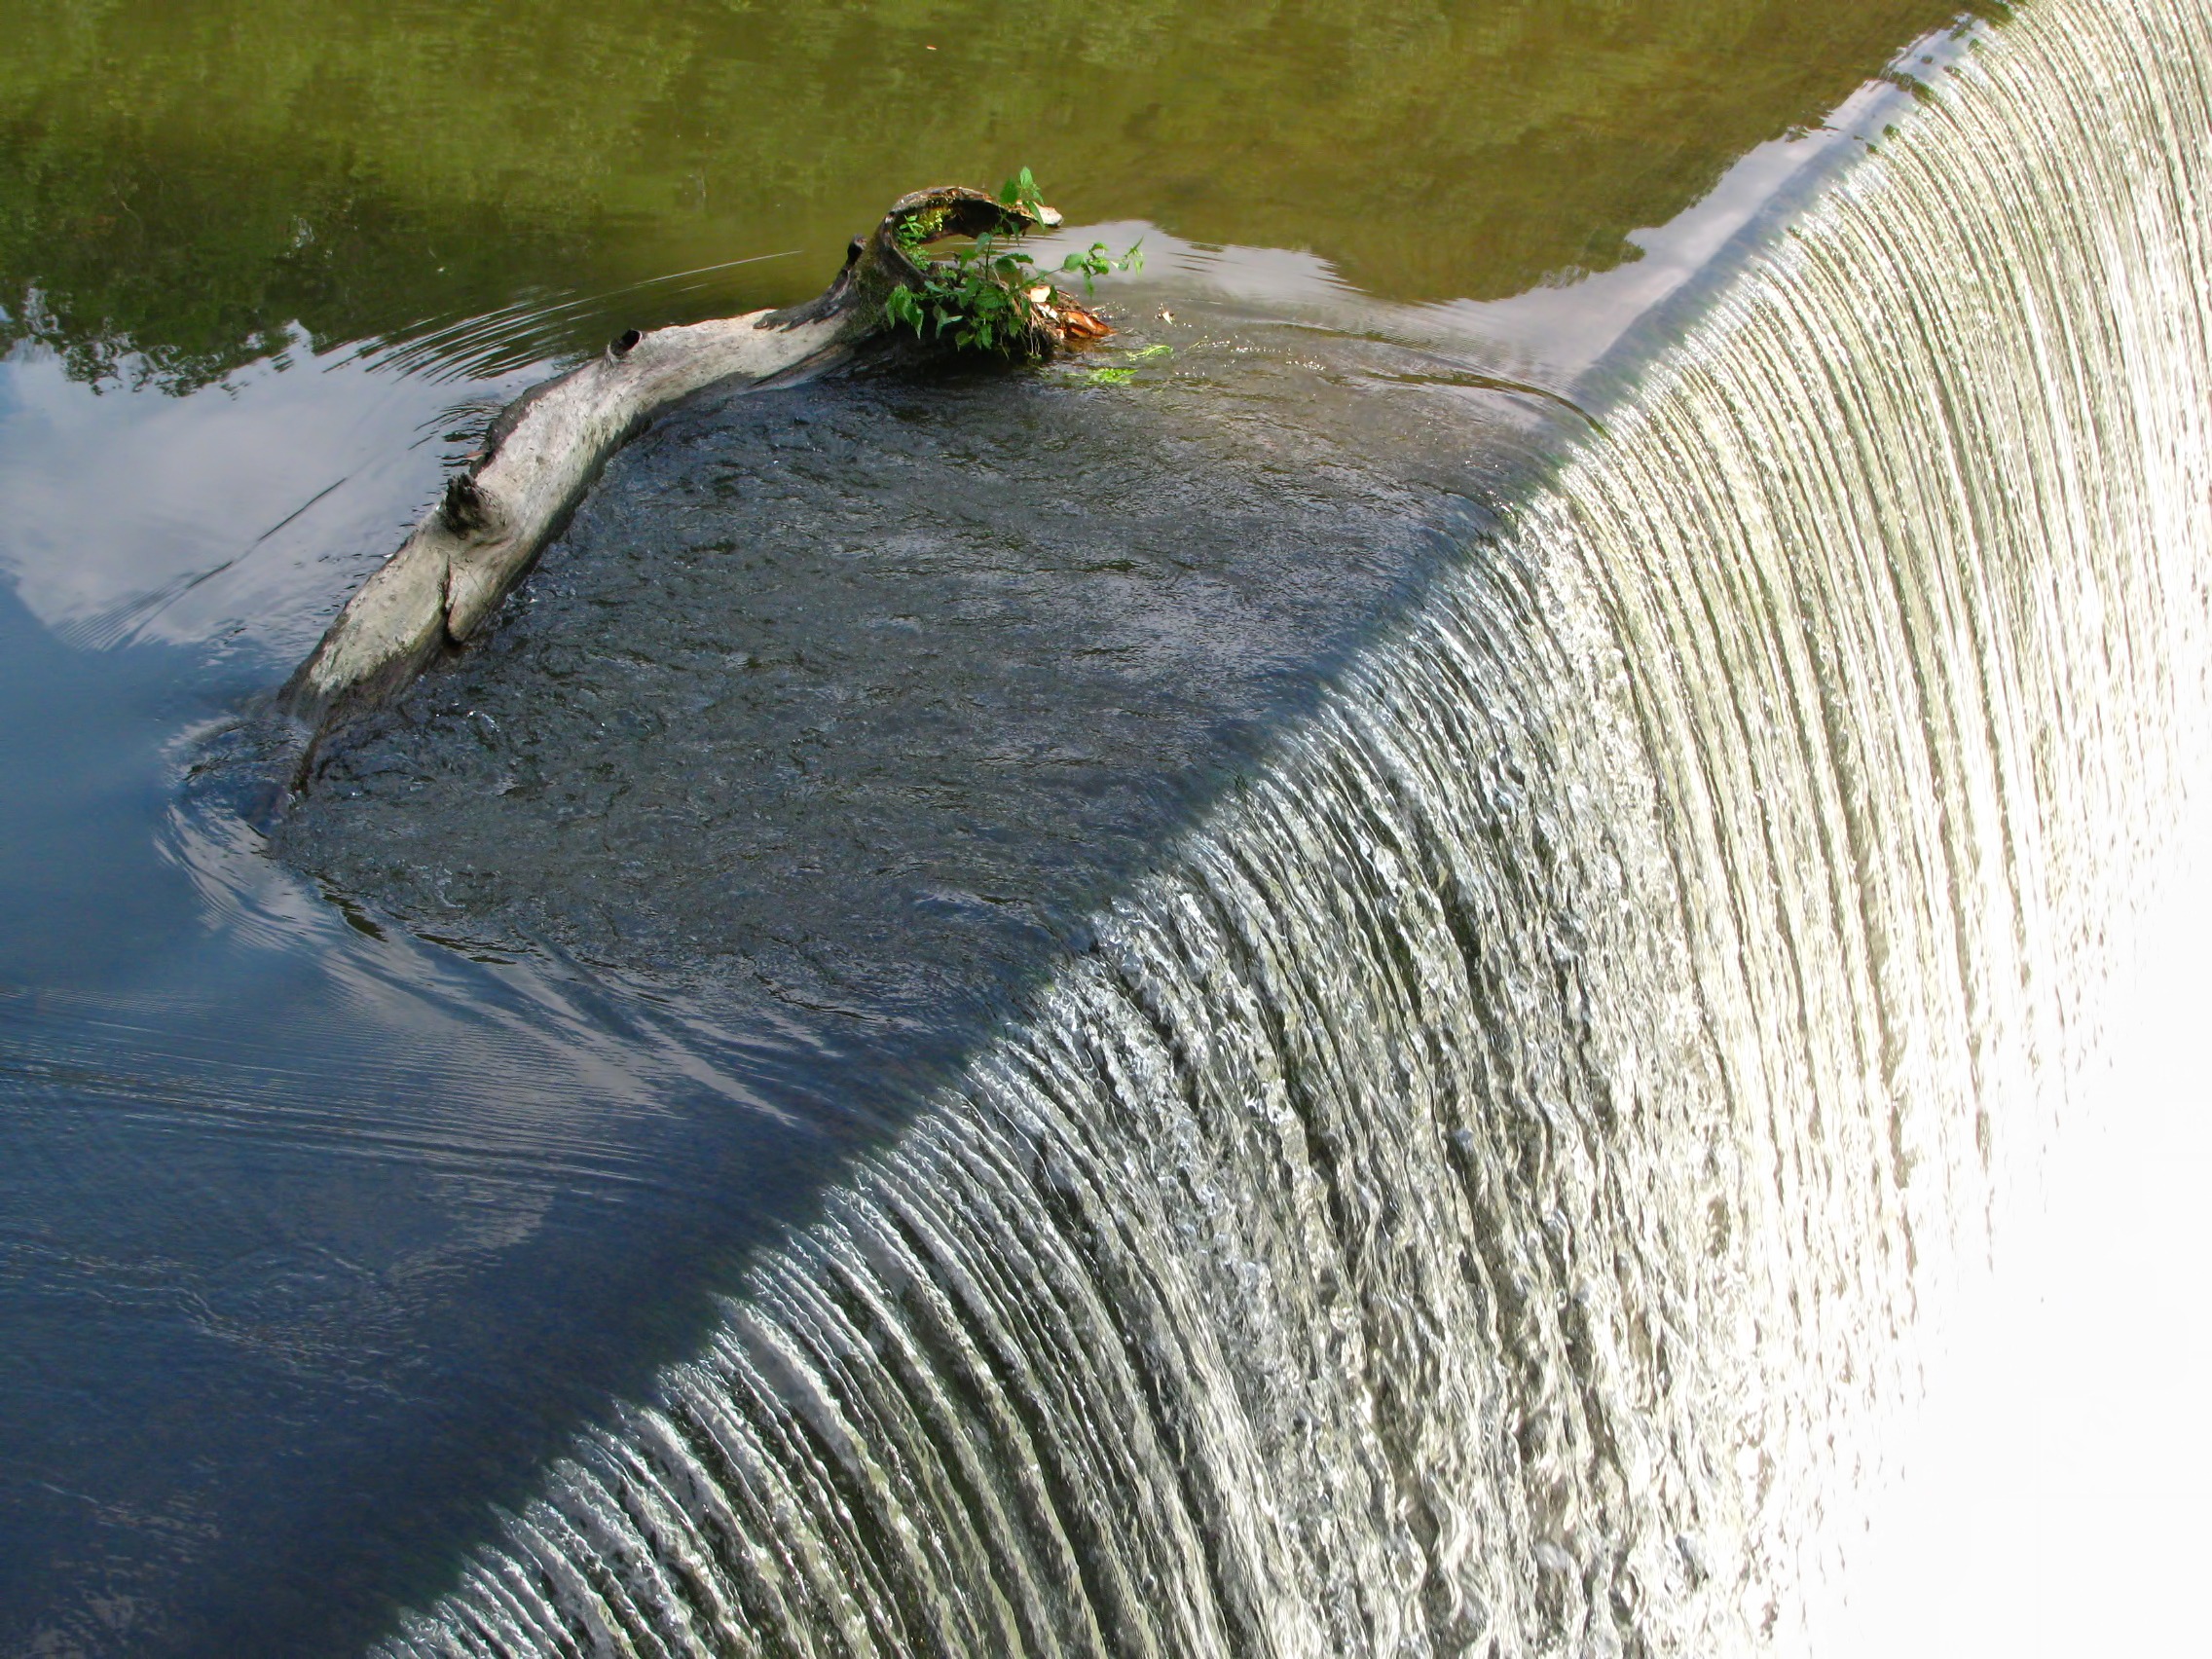
landscape, tree, water, nature, waterfall, liquid, river, flow, cascade, flowing, autumn, elements, natural water, sunny day, sluice